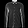
Label: Shirt